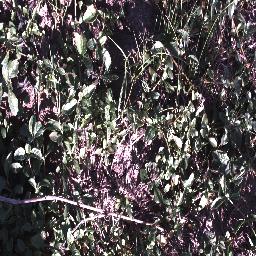
Label: negative